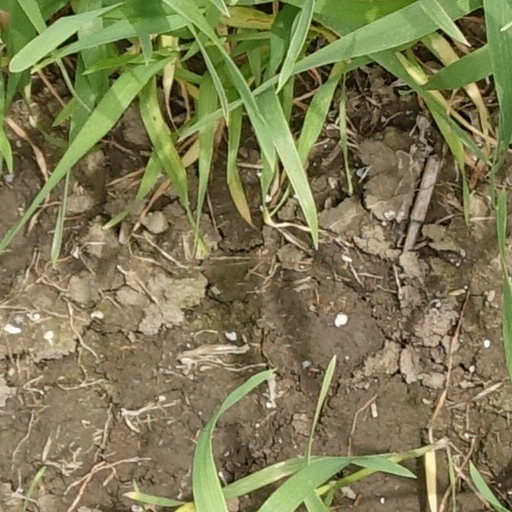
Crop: wheat